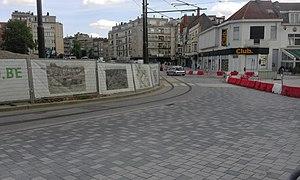
Travaux de réaménagement de la Place Dumon, à Woluwe-Saint-Pierre, en Région de Bruxelles-Capitale, Belgique, en 2017
La place Dumon est une place bruxelloise de la commune de Woluwe-Saint-Pierre.